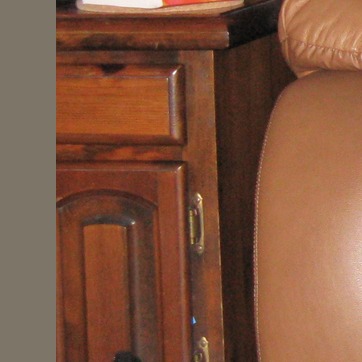
Material: wood